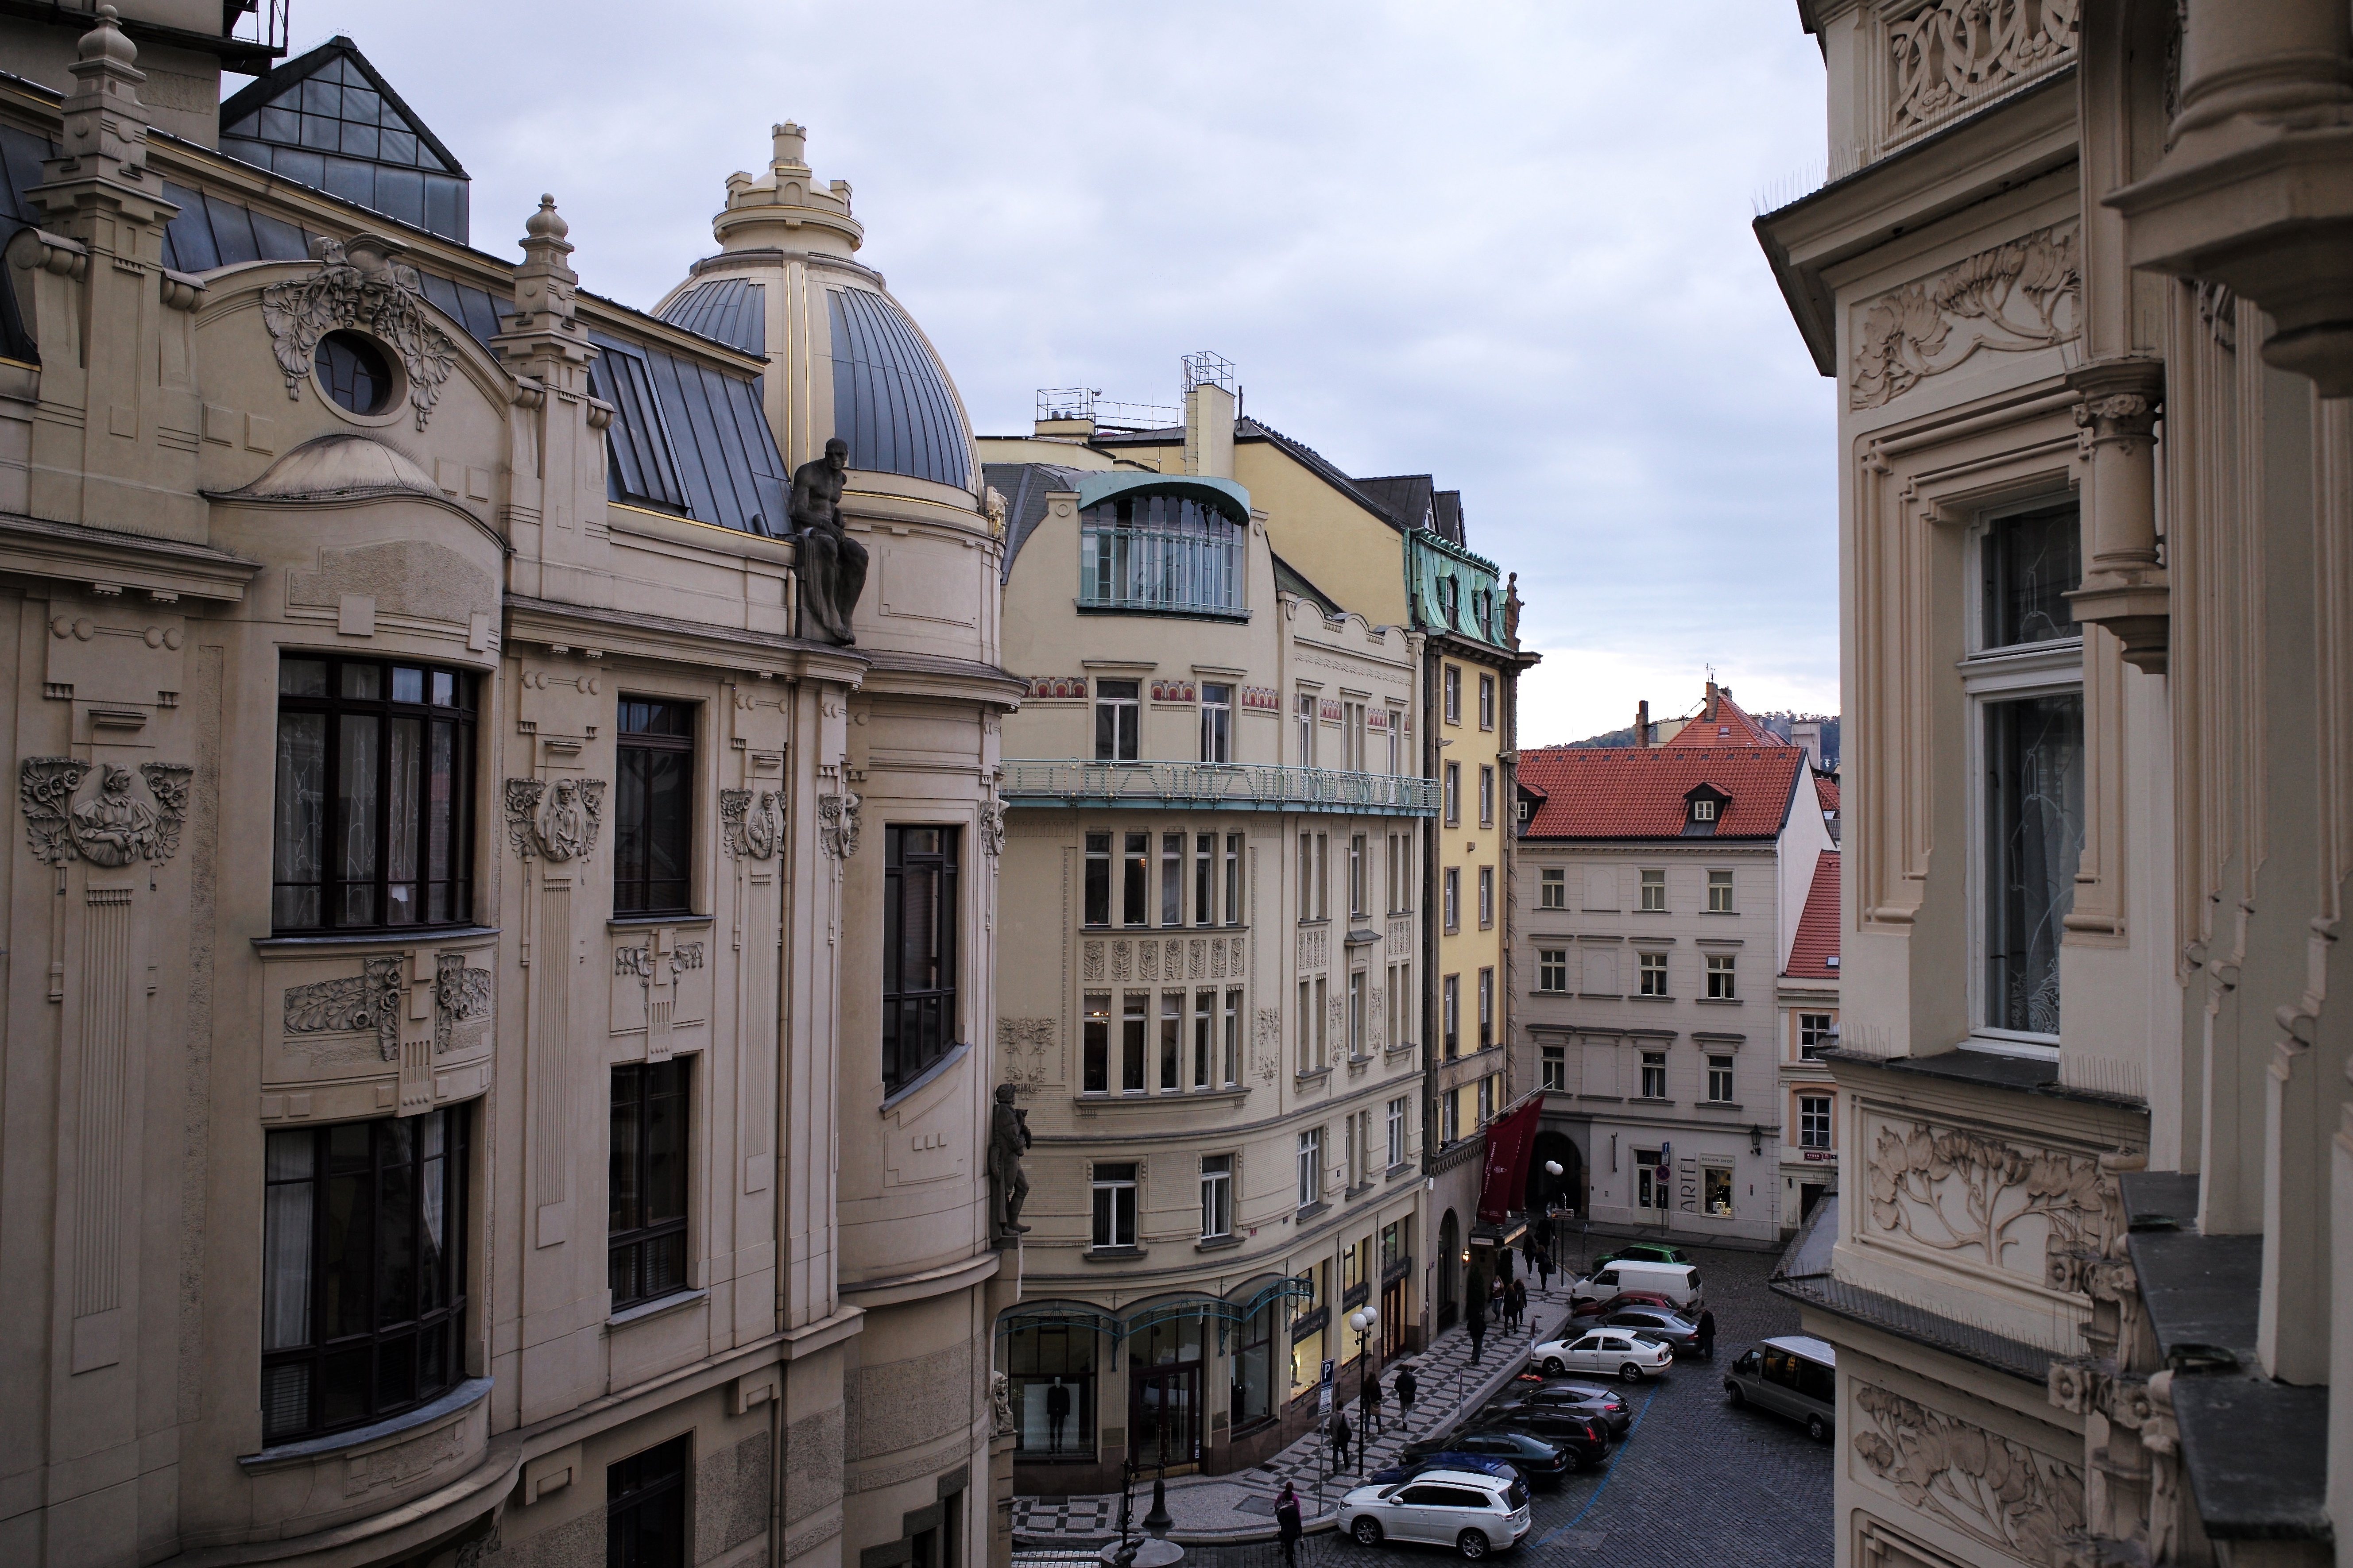
open, architecture, road, street, window, town, view, palace, city, cityscape, downtown, travel, europe, landmark, facade, prague, waterway, deco, art, m, hotel, town square, 28, leica, 240, czech, cesko, praha, summicron, neighbourhood, ancient rome, urban area, ancient history, human settlement